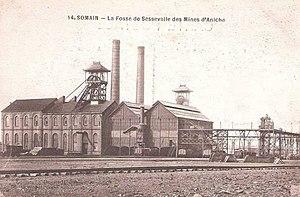
La fosse De Sessevalle était une mine souterraine de houille exploitée par la Compagnie des mines d'Aniche, puis par le Groupe de Douai au nord de Somain, près de Rieulay, dans le bassin minier du Nord-Pas-de-Calais, en France.